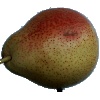
Label: Pear Forelle 1